Tatra 813

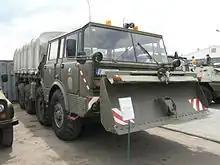
T813 KOLOS military specs with dozer blade

Cabin is all steel construction of COE design. It does not tilt; access to the engine is via removable engine cowlings inside the cabin. The cab is available in two-seater two-door version and "crew cab" seven-seater four-door. The military specs cabs include a roof hatch or two in the case of the crew-cab. All cabs use a self-contained diesel heater, and can be used to warm the engine before starting. Another military feature is CTI central tire inflation system controlled from the cab for each wheel independently, plus the cab-controlled ability to pressurize gearbox and differential housings prior to fording. The 8×8 models have the ability to cross trenches 1.4 meters wide and vertical obstacles 0.6 meters high. Fording depth (static including the wave) is 1.4 meters (KOLOS 8×8). The vehicle top speed is in the neighborhood of about 92 km/h (NT & NTH), 80 km/h (KOLOS), 70 km/h (hauler), 60 km/h (S1) at about 2000 engine rpm.